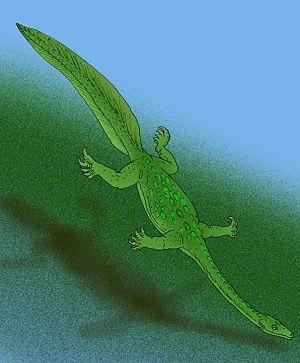
Shokawa est un genre éteint de « reptiles » d'eau douce de l'ordre des Choristodera et de la famille des Hyphalosauridae, découvert au Japon dans le Crétacé inférieur de la Formation d'Okurodani. Dans cette formation géologique, un autre choristodère, Monjurosuchus, a été également découvert.